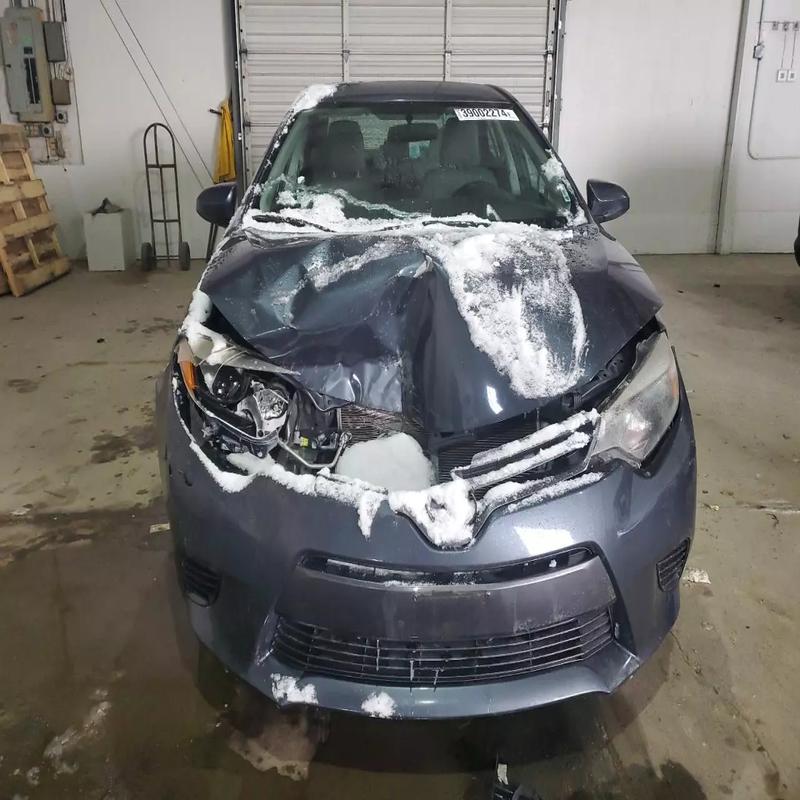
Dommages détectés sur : pare-choc avant, feu avant droit, capot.
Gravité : majeur